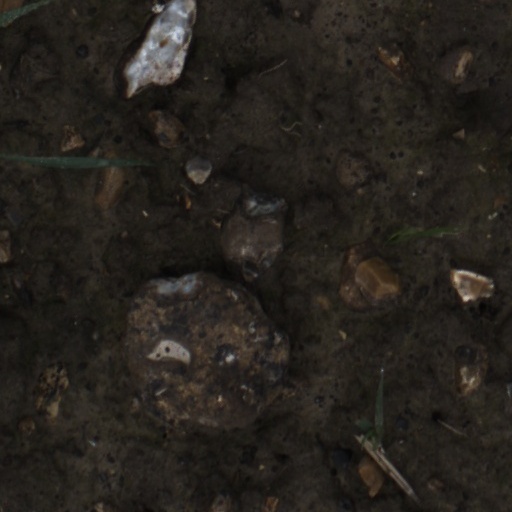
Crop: wheat